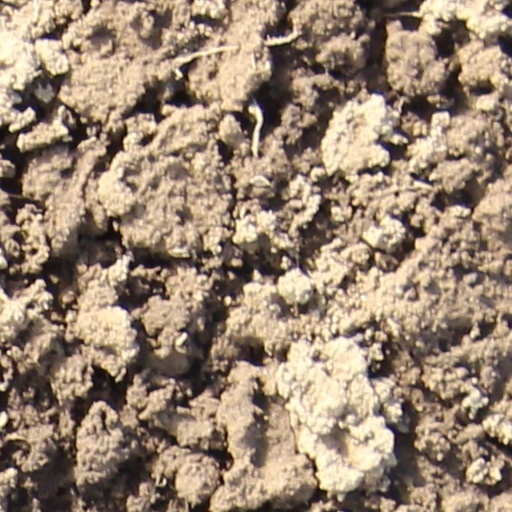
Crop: wheat